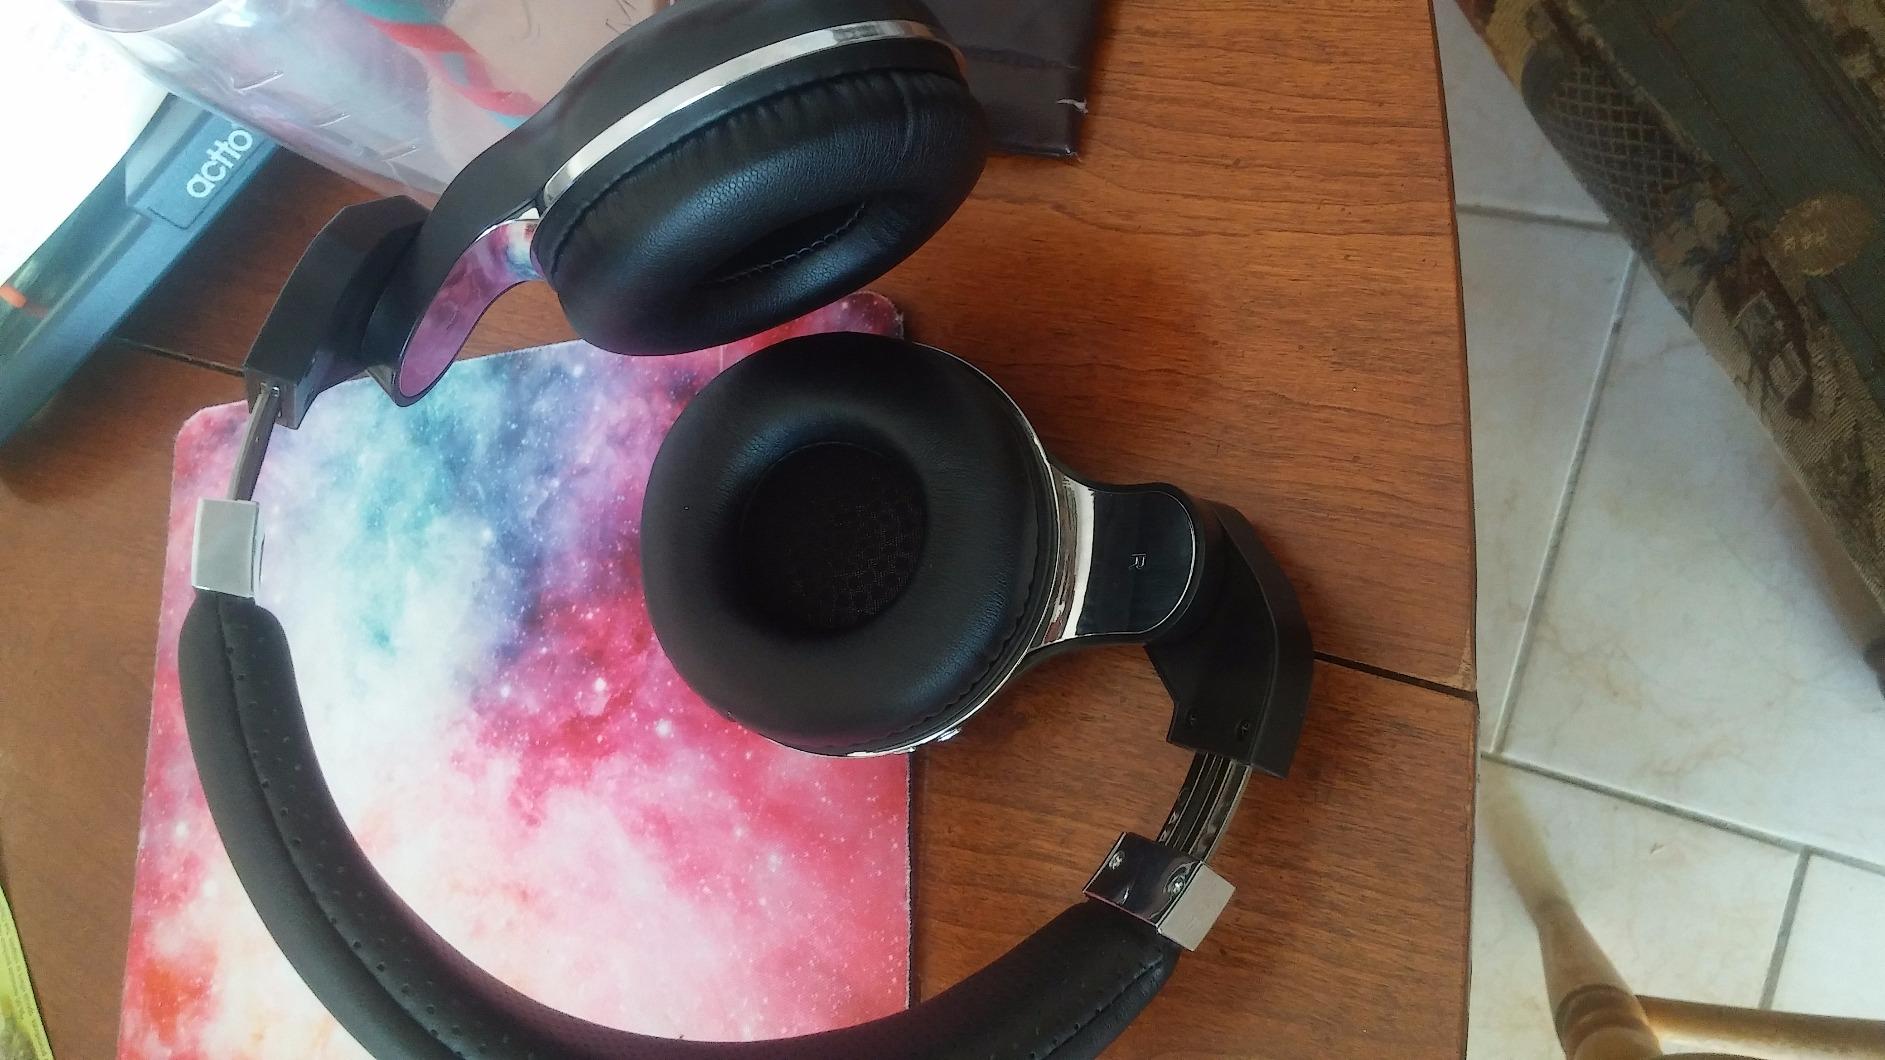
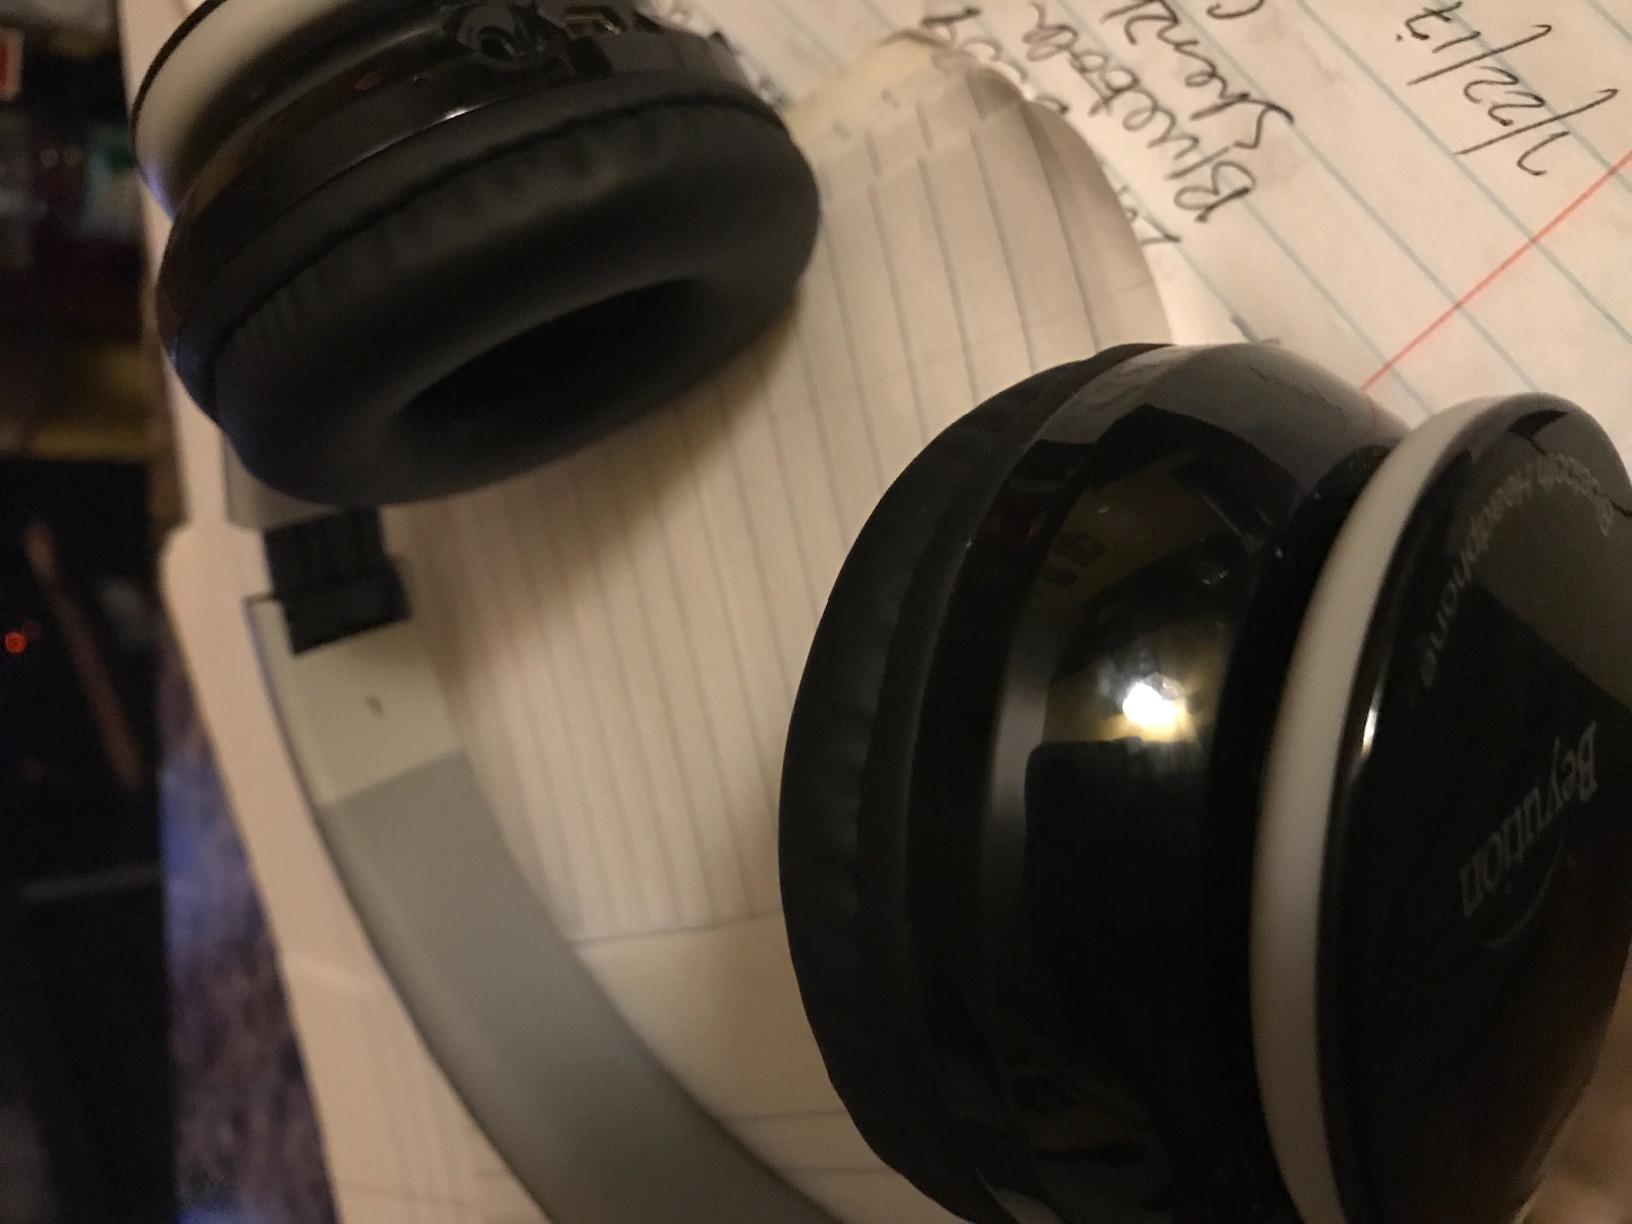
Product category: headphones
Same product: no